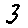
Label: 3